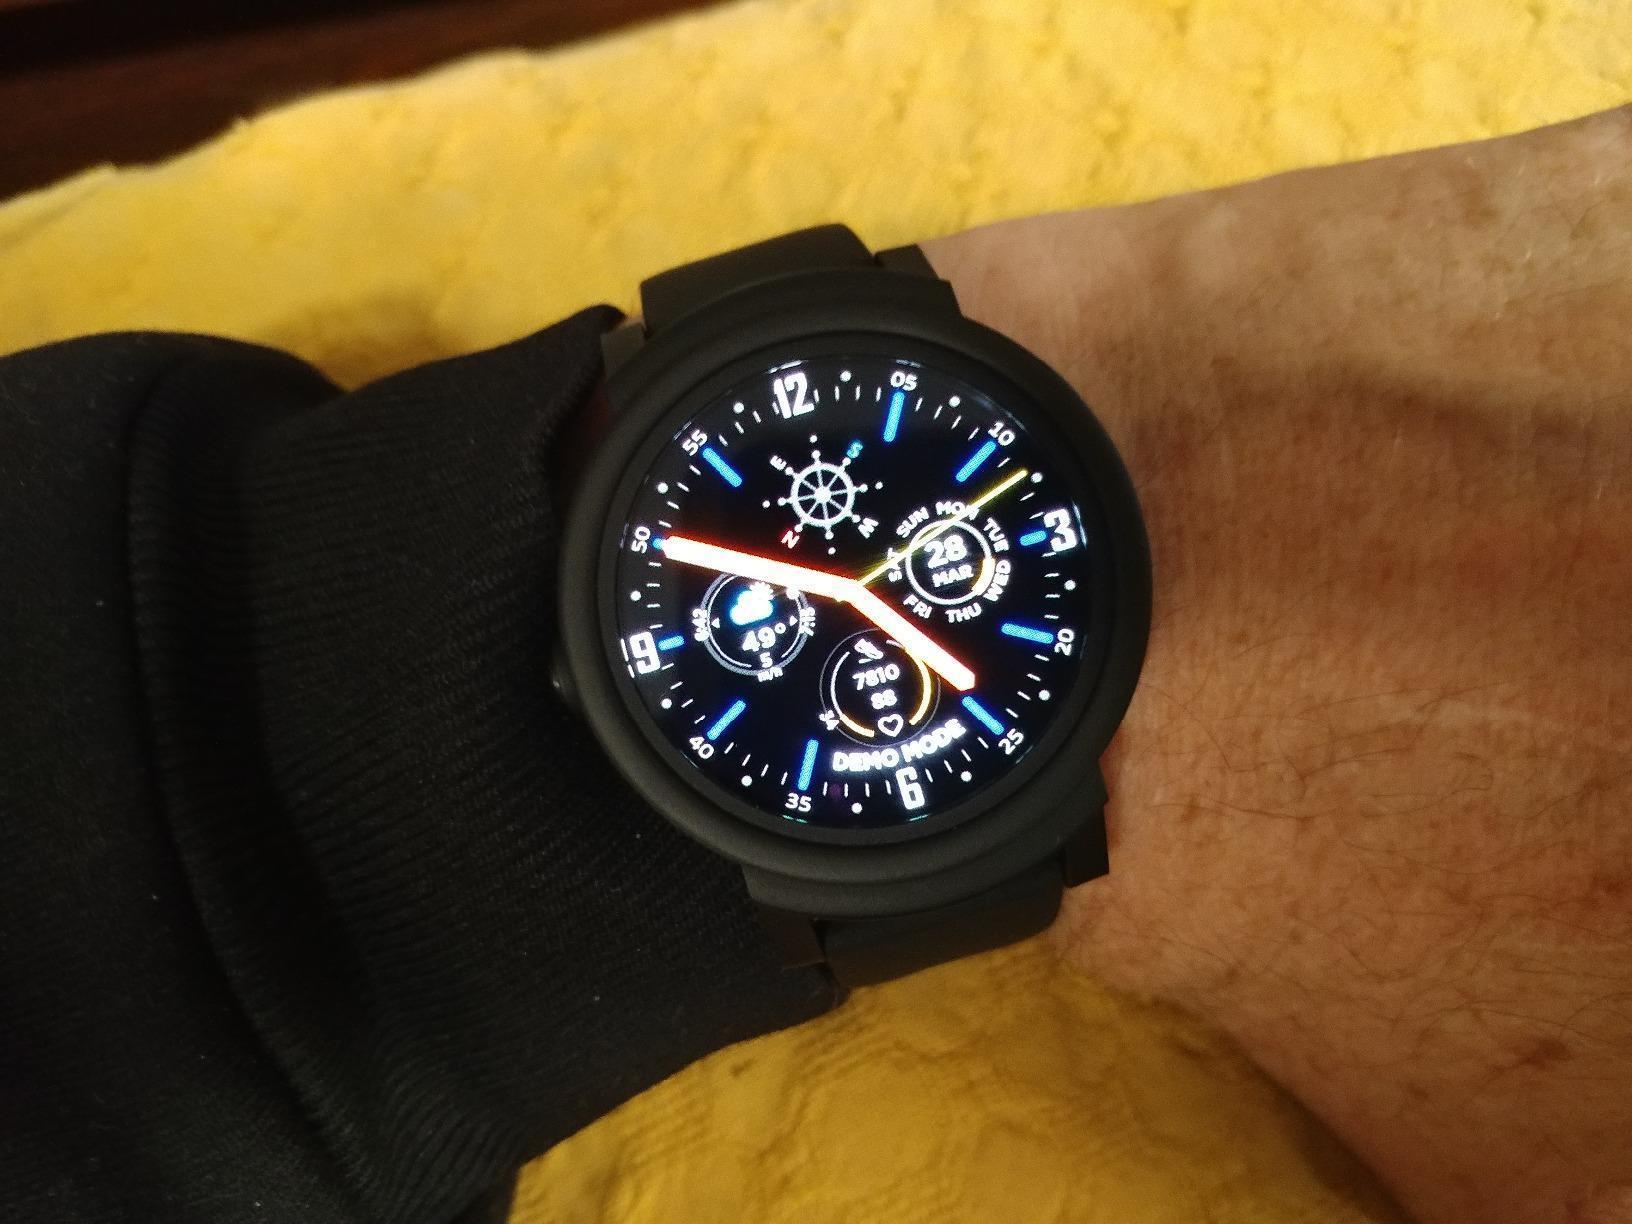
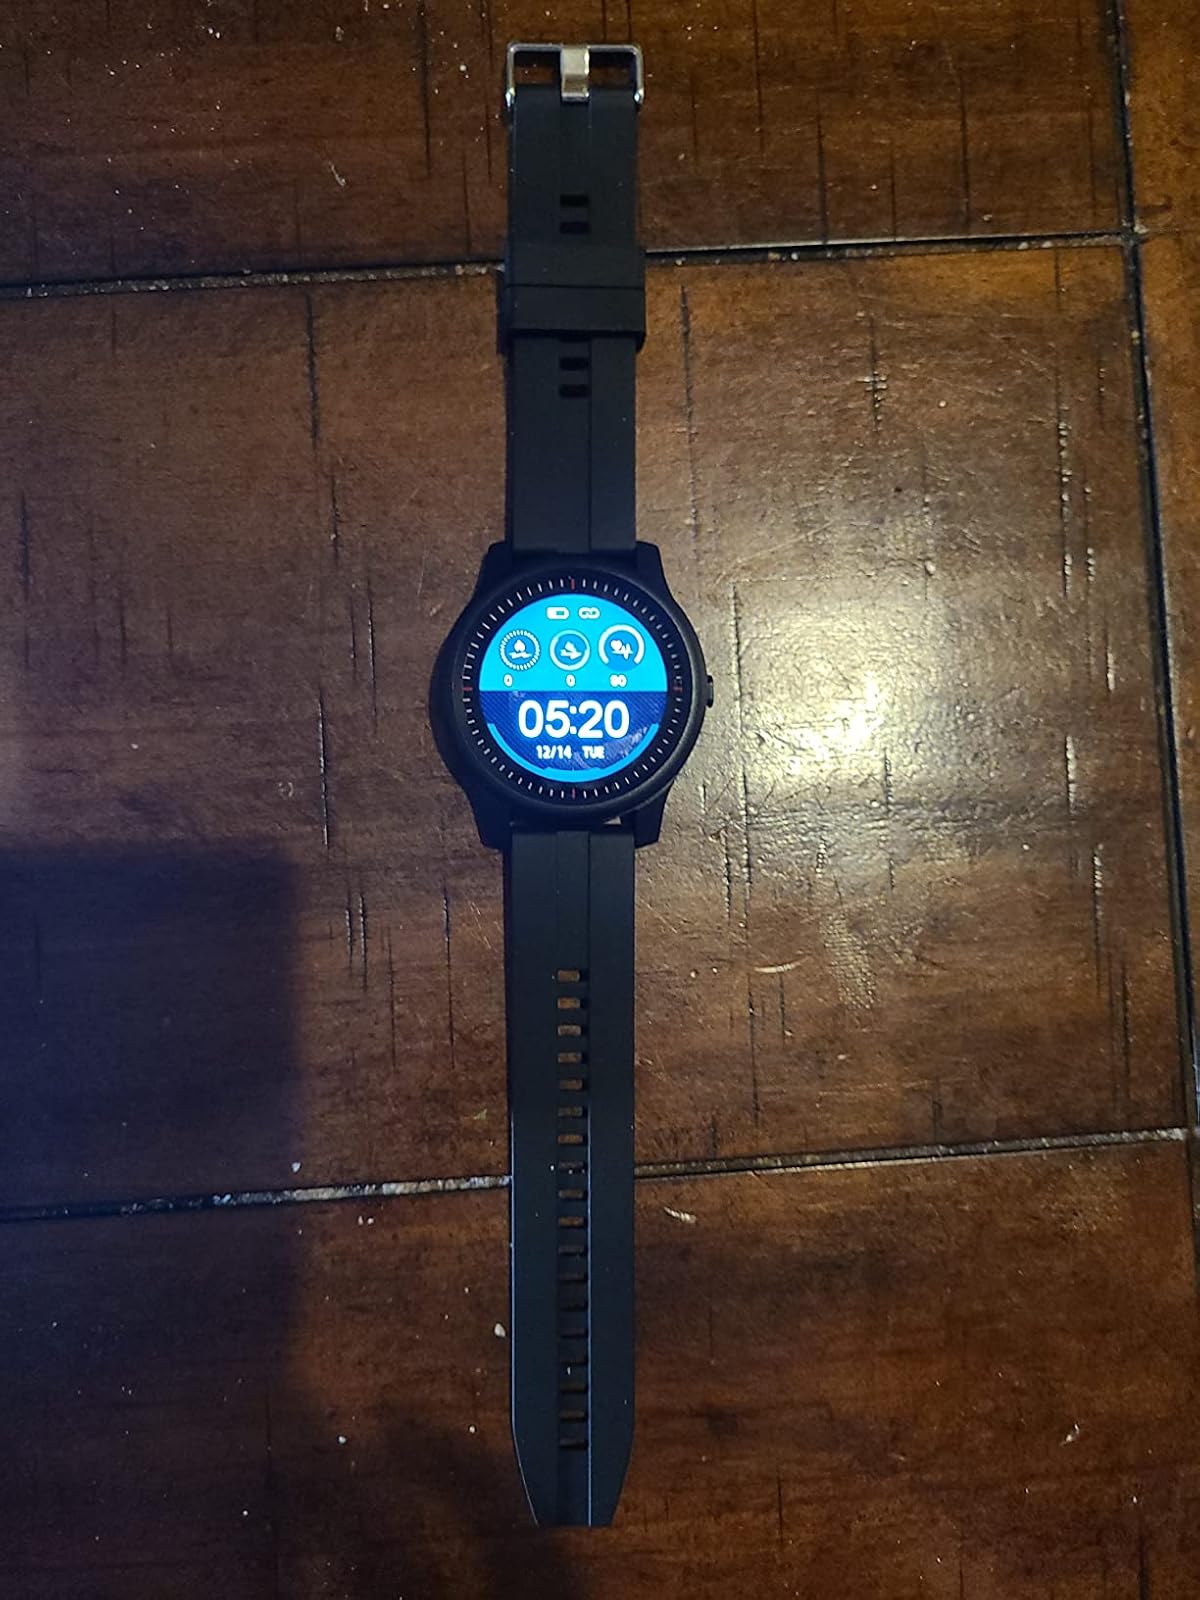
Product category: smartwatch
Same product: no